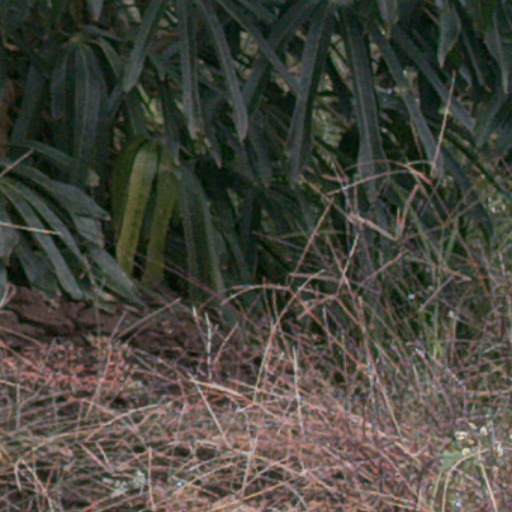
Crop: cassava